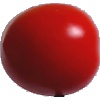
Label: Tomato 4